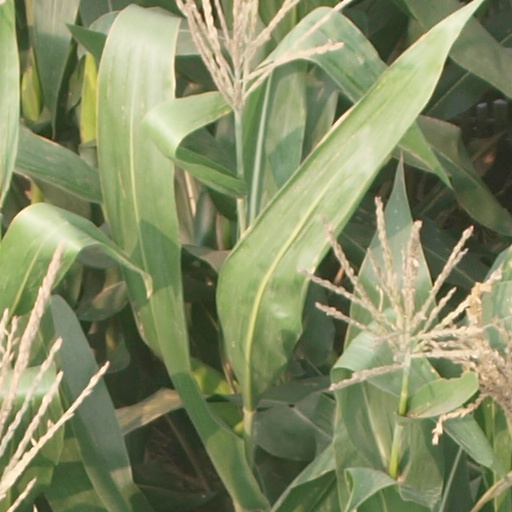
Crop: maize; corn